Billy Kidman

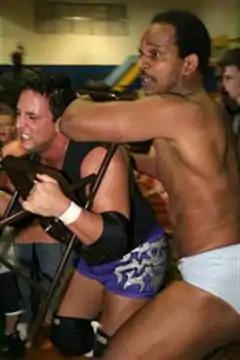
Kidman wrestling Norman Smiley at the ICW in January 2007

Gruner was trained by Afa Anoaʻi, one half of The Wild Samoans, and wrestled his first match on September 11, 1994 in Hellertown, Pennsylvania against "Wild Thing" Dan Kallis on the independent circuit as Kid Flash. He formed a tag team with Ace Darling known as The Shooting Stars, and they would find success by winning the ECWA Tag Team Championship.